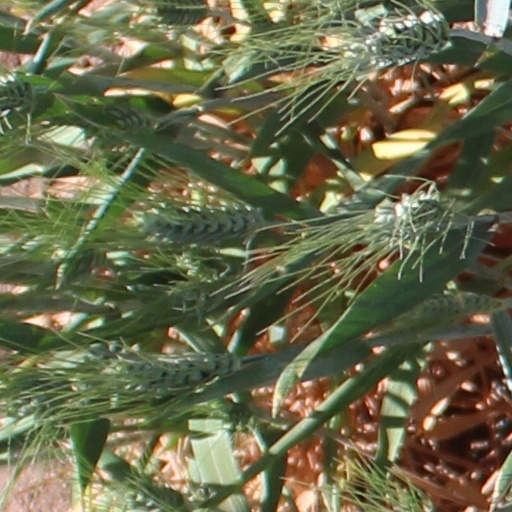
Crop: wheat